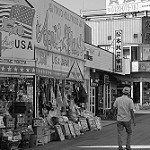
Label: B & W